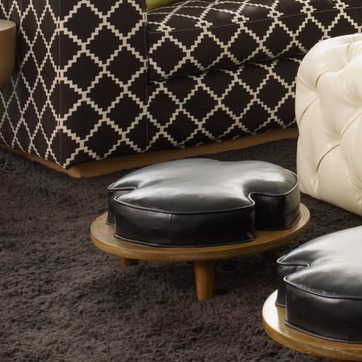
Material: leather